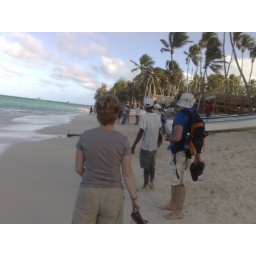
boat slide across the beach to be stored for the evening...tough to catch one in motion